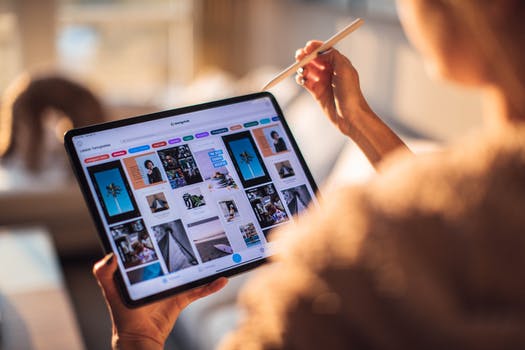
Label: No Watermark